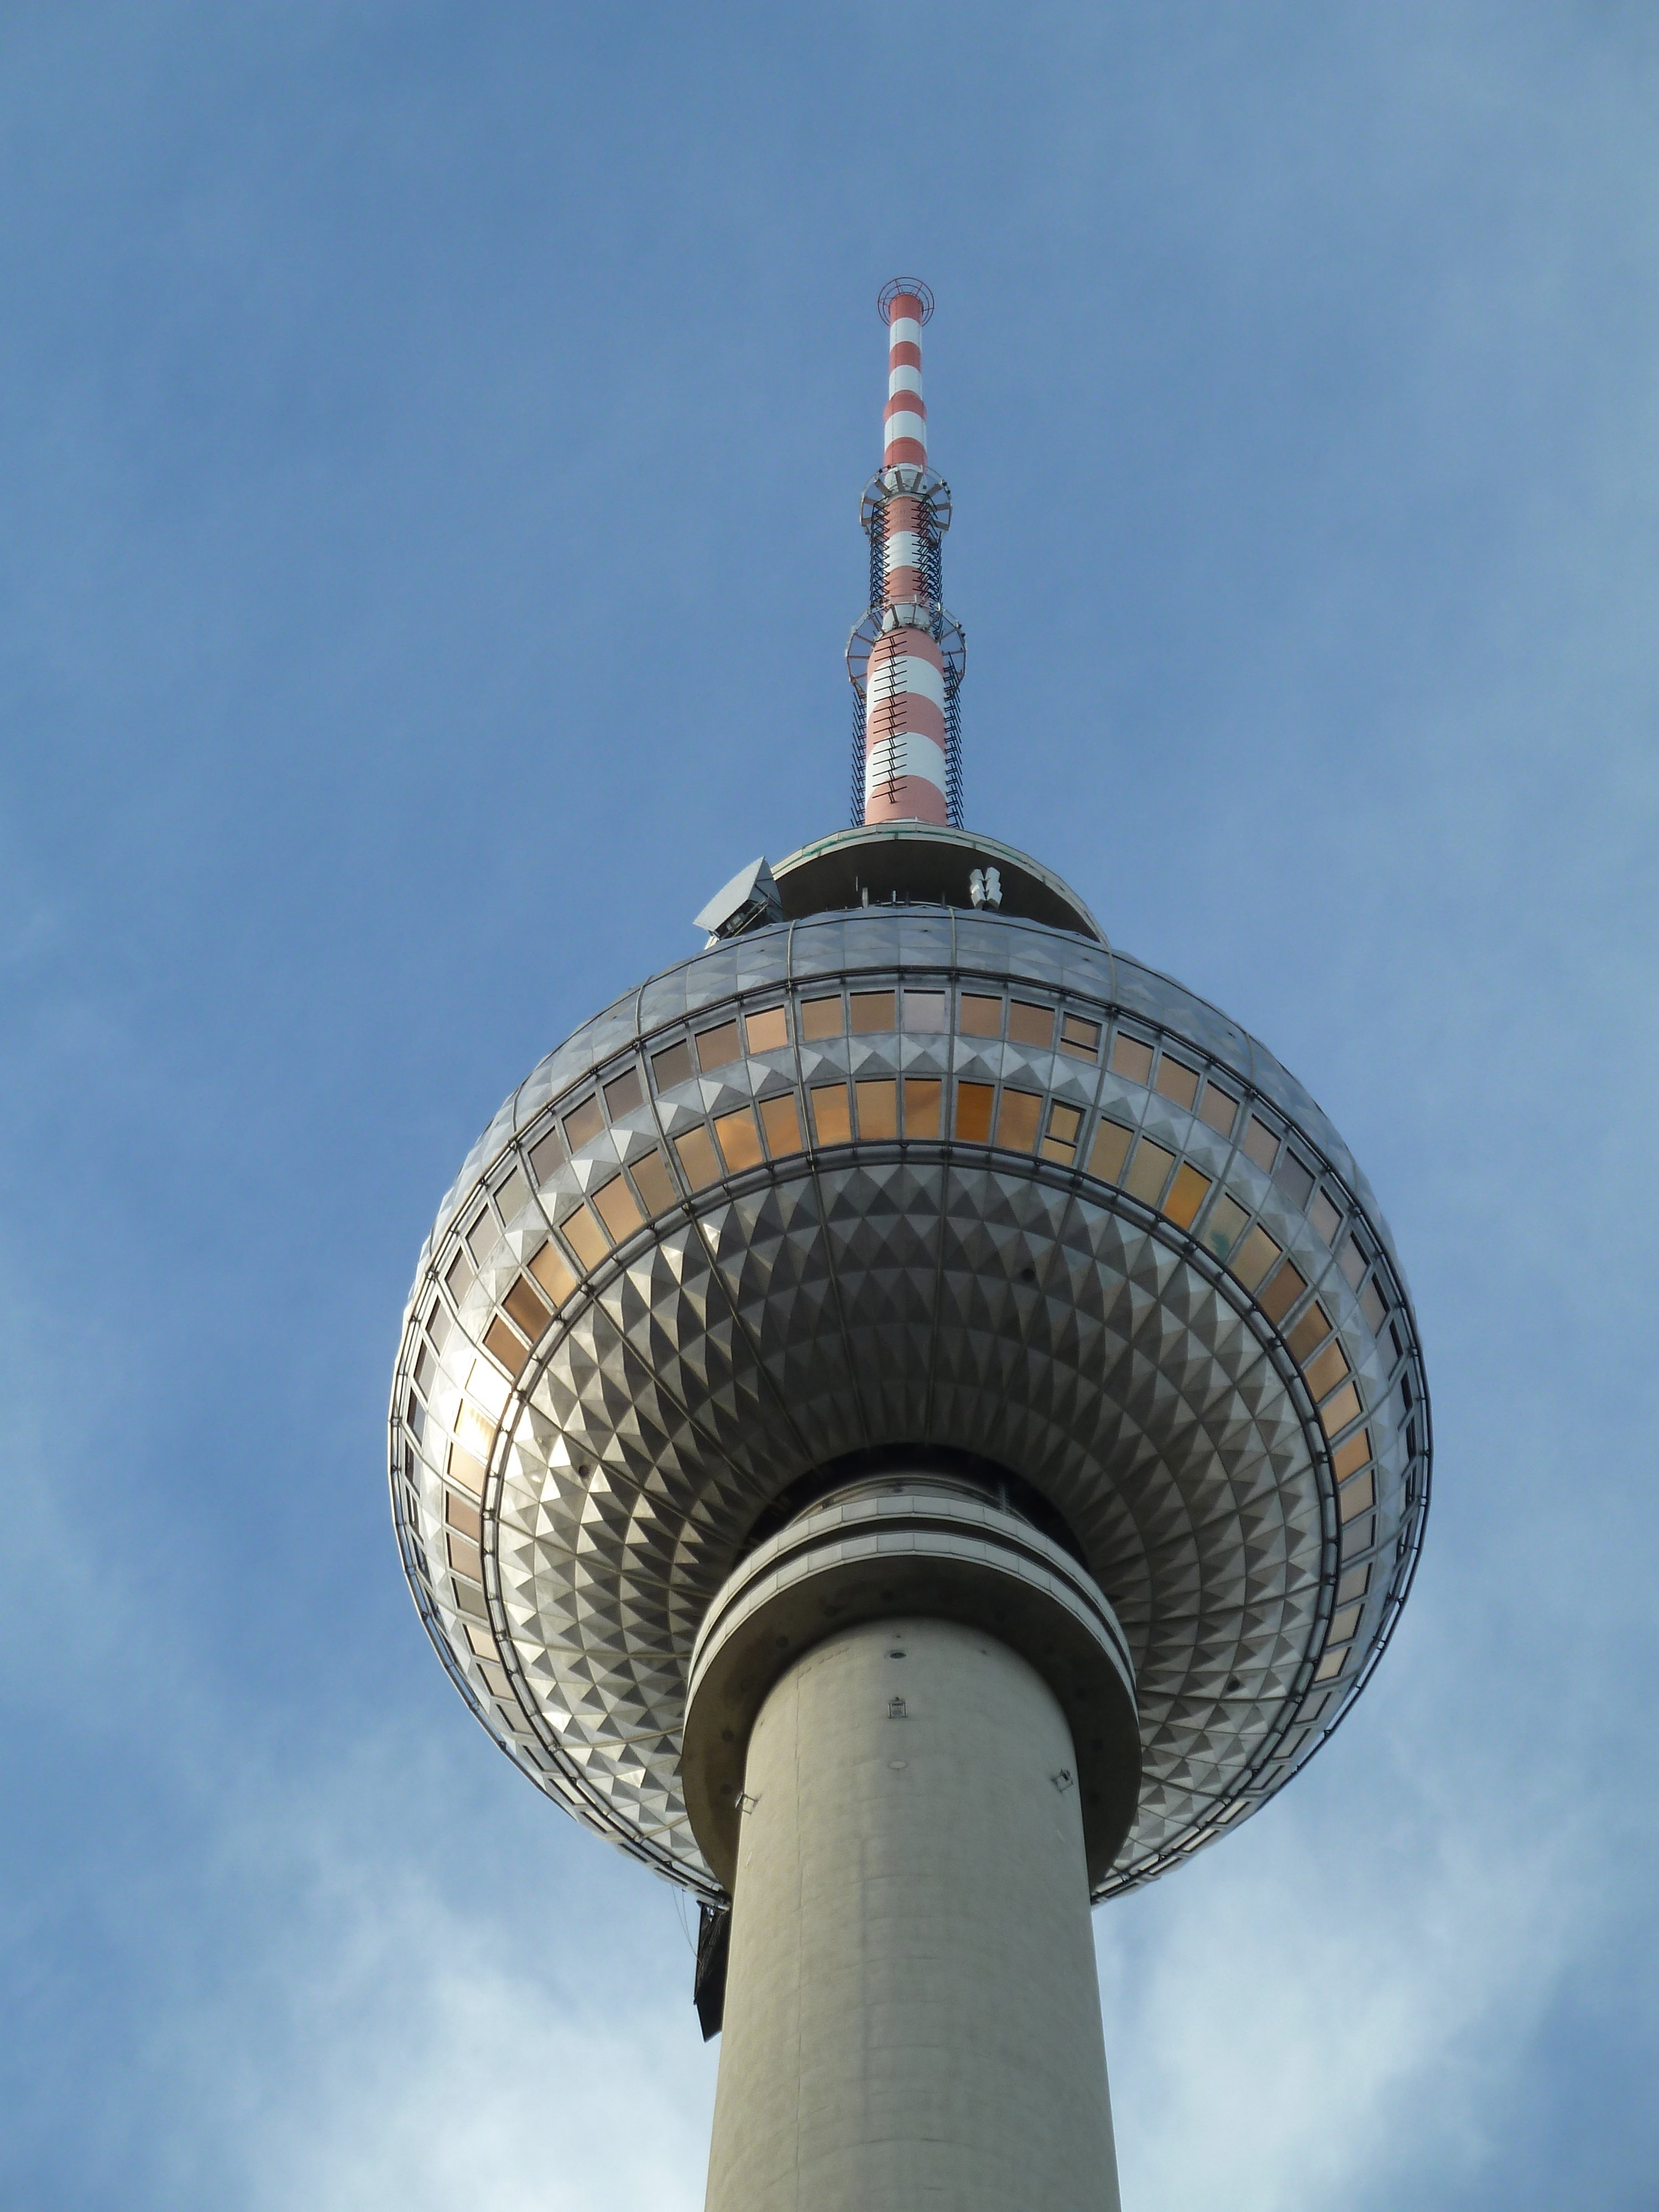
sky, tower, landmark, berlin, dome, tv tower, control tower, atmosphere of earth